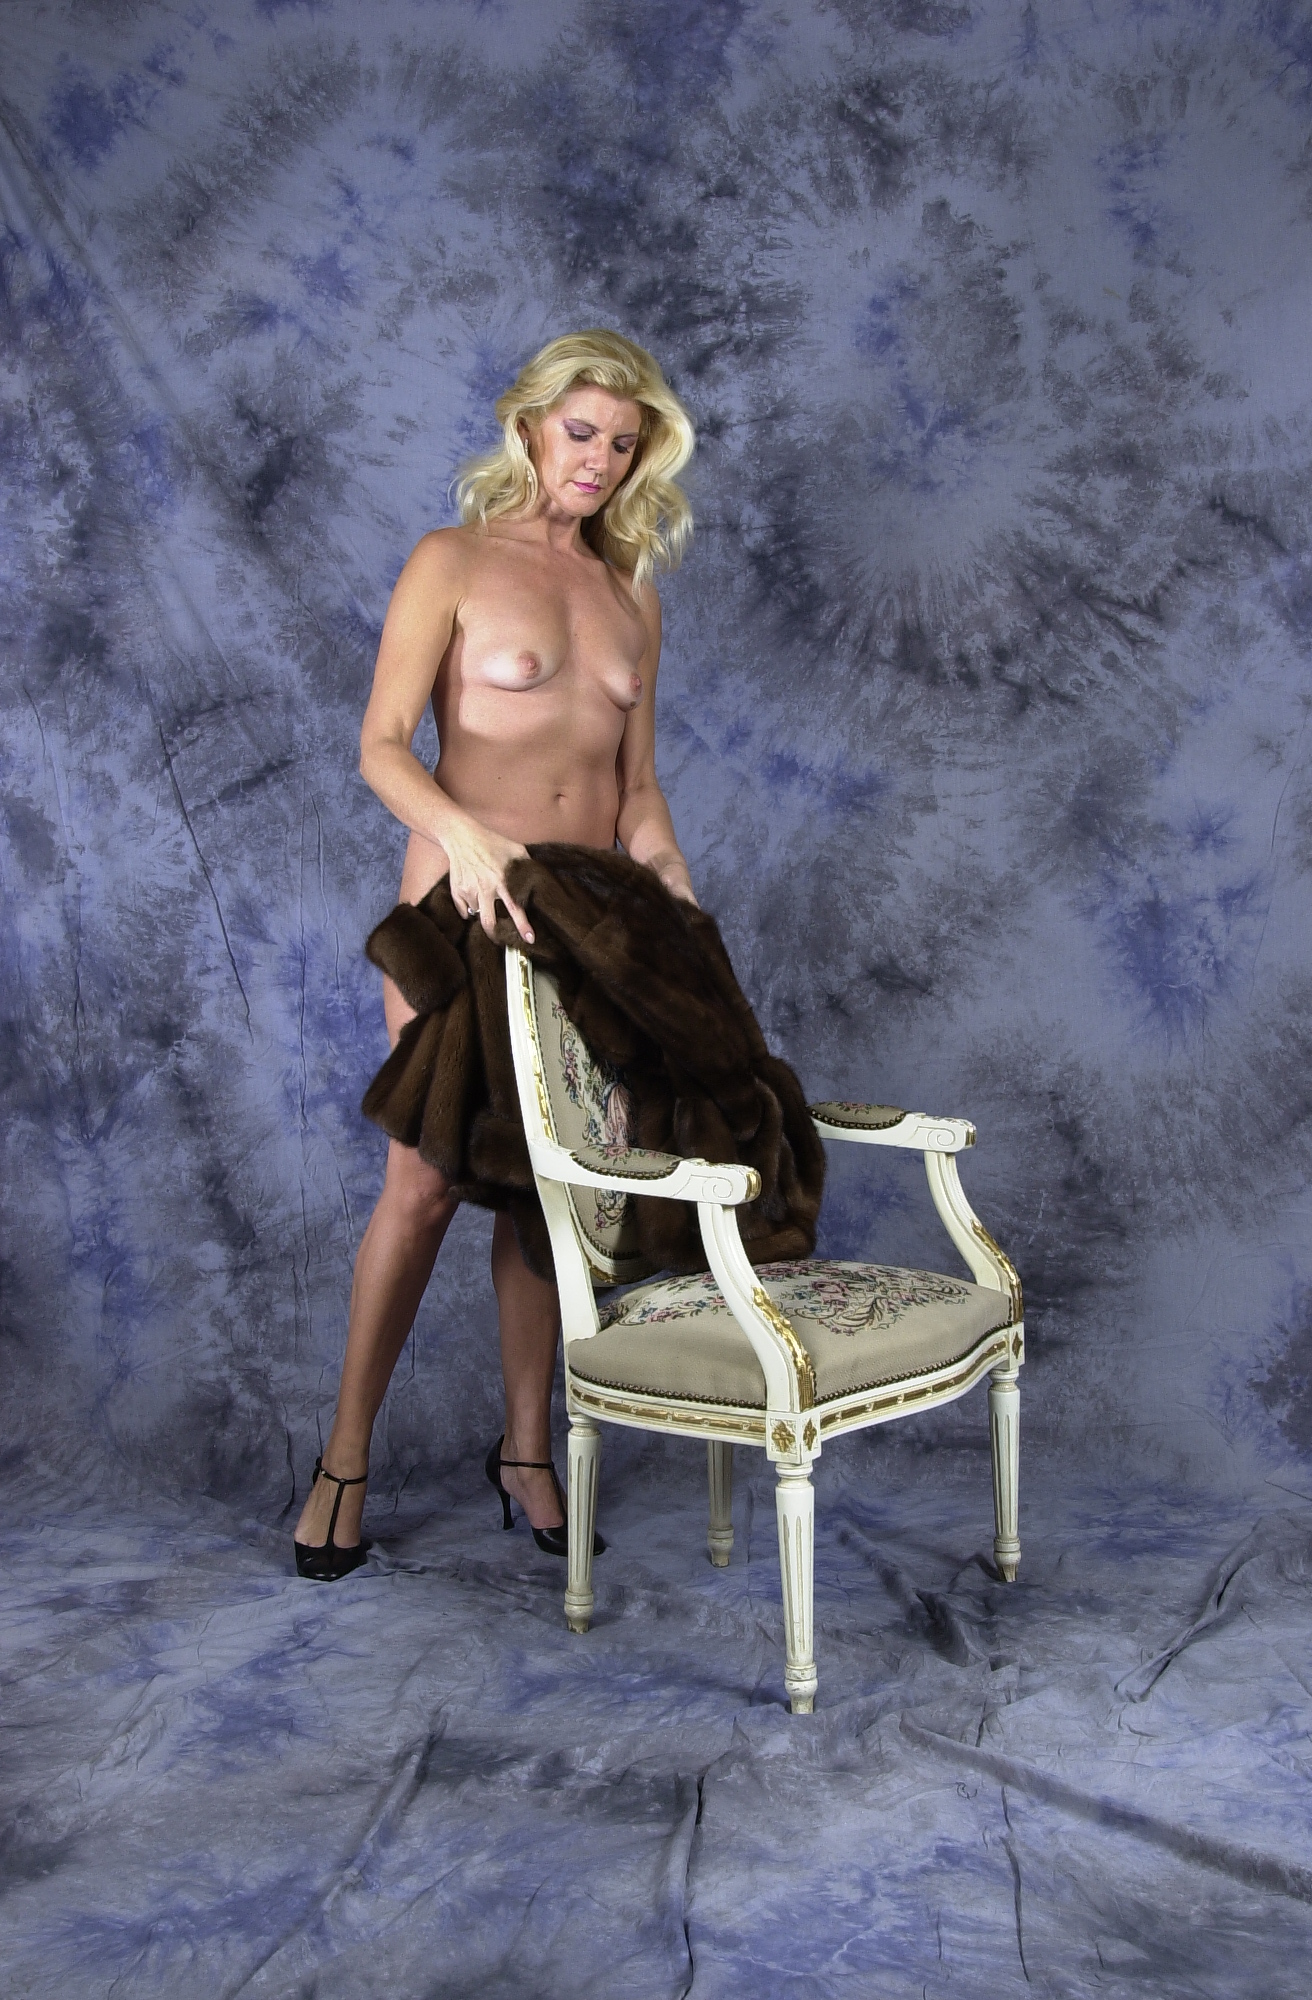
nude, blonde, model, high heels, shaved, pussy, escort, sitting, leg, human, photography, human body, muscle, human leg, furniture, art model, art, Barechested, chair